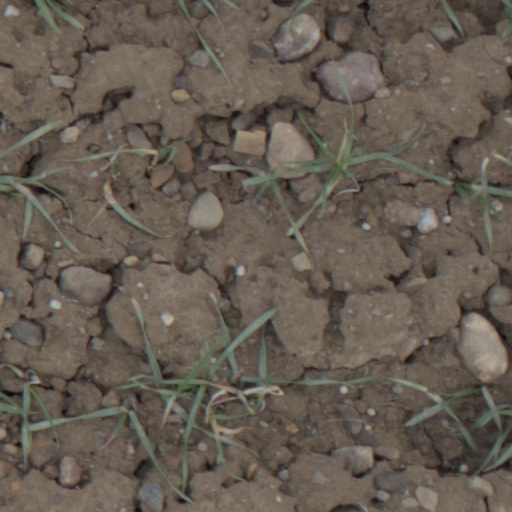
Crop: wheat